Timothy Goes to School

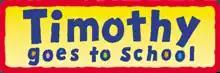

Timothy Goes to School is a preschool children's animated television series based on books by Rosemary Wells, but is titled after the book of the same name. The series is a co-production with Nelvana Limited and Animation Services (Hong Kong) Limited and Silver Lining Entertainment Limited, produced in association with PBS and TVOntario and with the participation of Knowledge Network, Access and Saskatchewan Communications Network.